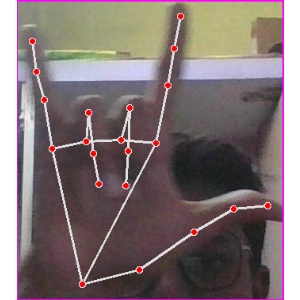
अक्षर: व